Lyle Hill

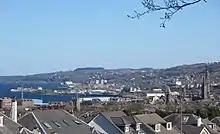
Waterfront and harbours, view east from the start of Lyle Road, with the Glebe sugar refinery at far left

Greenock expanded to the west on a grid plan. There was severe unemployment in the town during the Long Depression, and in late 1878 the Police Board resolved to provide work by building a road or carriage drive to the Craigs or Bingens from the west end of Finnart Street, where it meets Madeira Street. The Streets Committee agreed in January 1879 to name it Lyle Road, after Abram Lyle who was then the town's Provost. He inherited a Greenock cooperage business, and in 1865 had co-founded a sugar refining partnership at the Glebe refinery (visible from the start of Lyle Road). The number of men and boys employed on the road construction varied from 250 to 400. The completed road extended westwards down to the Gourock toll at the junction of the high and low roads to Gourock, and was formally opened on 1 May 1880.